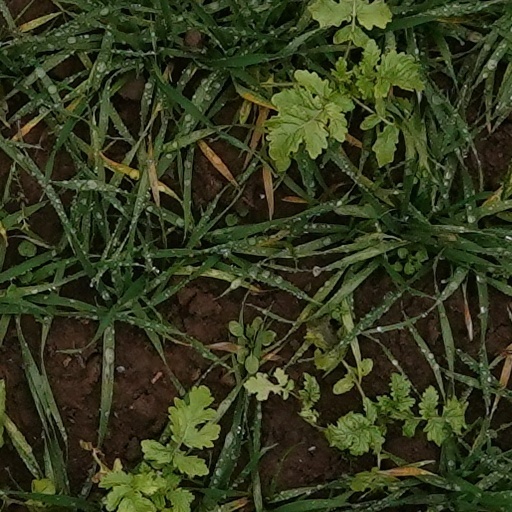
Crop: wheat